Ultimate Jeopardy (1997)

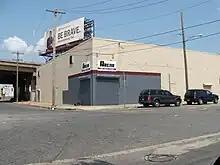
The ECW Arena.

Ultimate Jeopardy was the third and final Ultimate Jeopardy professional wrestling supercard produced by Extreme Championship Wrestling (ECW). It took place on November 8, 1997 in the ECW Arena in Philadelphia, Pennsylvania in the United States. Excerpts from Ultimate Jeopardy aired on episodes #238 and #239 of the syndicated television show "ECW Hardcore TV" on November 15 and 22, 1997.